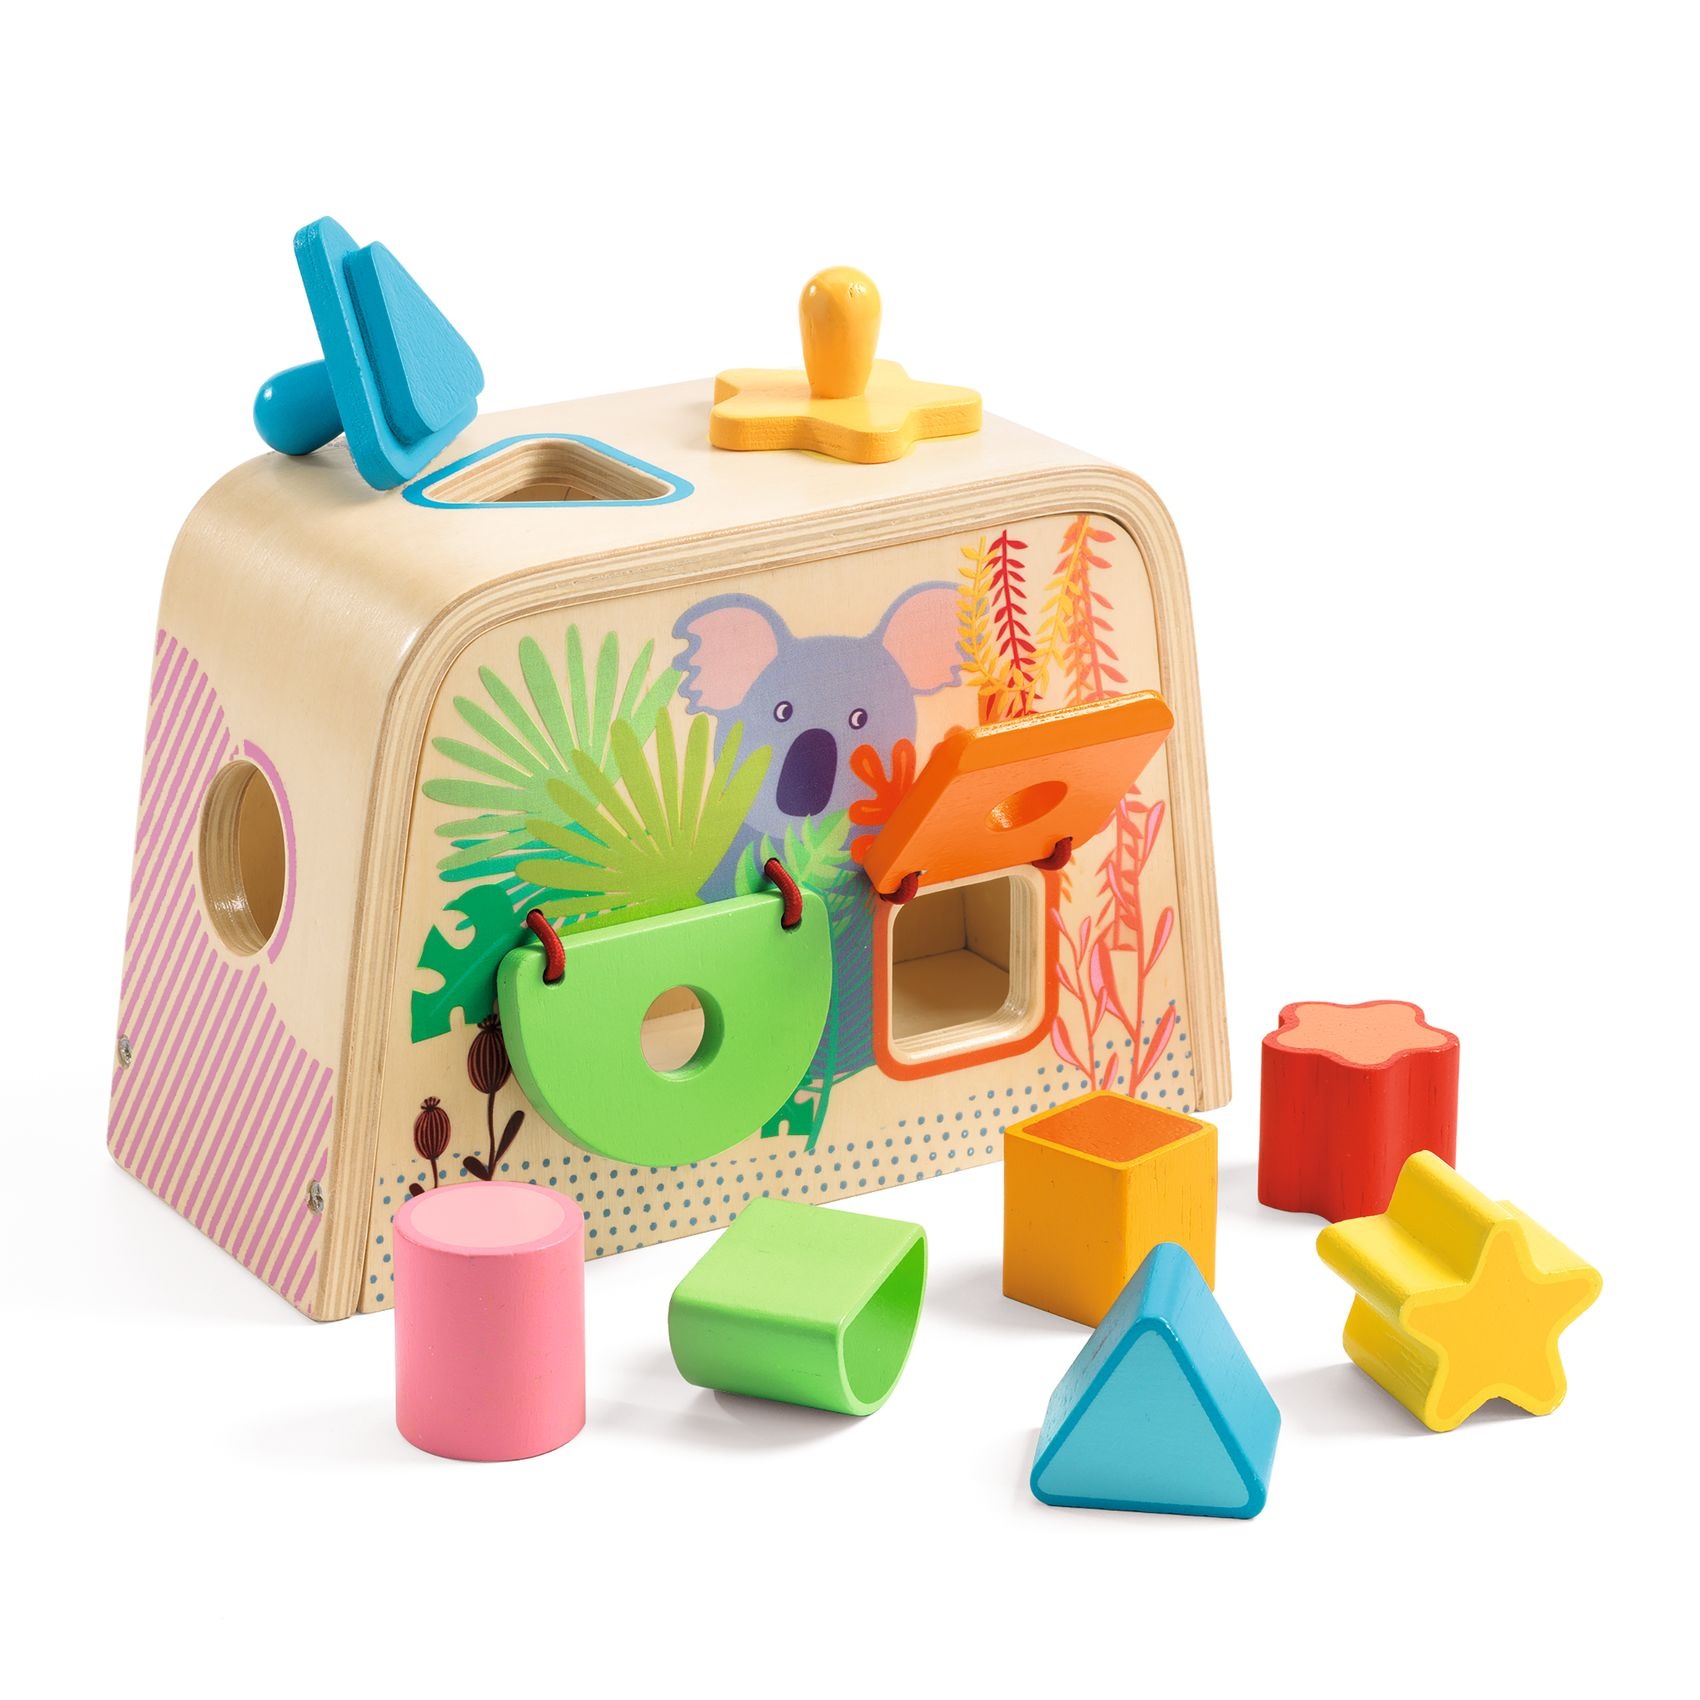
Boîte à formes Multi Boîta - Djeco
Jouet d'éveil à partir de 18 mois, jouet en bois. Découvrez la boîte à formes Multi Boîta où votre enfant va s'amuser à encastrer 8 pièces de formes et de couleurs différentes. Ce joli jouet en bois propose à bébé trois façons différentes de manipuler les formes : soulever un couvercle, faire glisser une pièce ou ouvrir une petite fenêtre. En s’aidant des couleurs et des formes, l’enfant s’amuse à insérer chaque pièce dans le bon trou, puis les récupère facilement en passant la main à travers les larges élastiques à l’arrière de la boîte. Avec ses couleurs vives, ses illustrations tropicales et ses pièces faciles à attraper, ce jouet favorise la motricité fine et l’apprentissage des formes et des couleurs. Un joli cadeau pour l'éveil des enfants! Dimensions du jouet: 18 *11,5 *8.5 cm Dimensions de la boîte: 18,5 * 11 * 9,5 cm
Brand: Djeco
Category: Baby & Toddler > Baby Toys & Activity Equipment > Sorting & Stacking Toys